Roman Catholic Archdiocese of Rossano-Cariati

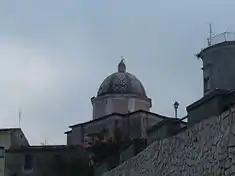
Co-cathedral in Cariati

The Archdiocese of Rossano–Cariati is a Latin diocese of the Catholic Church in Calabria that has existed since 597, beginning as the Diocese of Rossano. It is a suffragan of the Archdiocese of Cosenza-Bisignano.